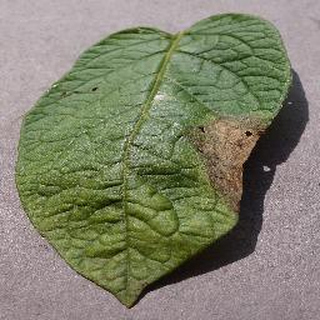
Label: potato_late_blight